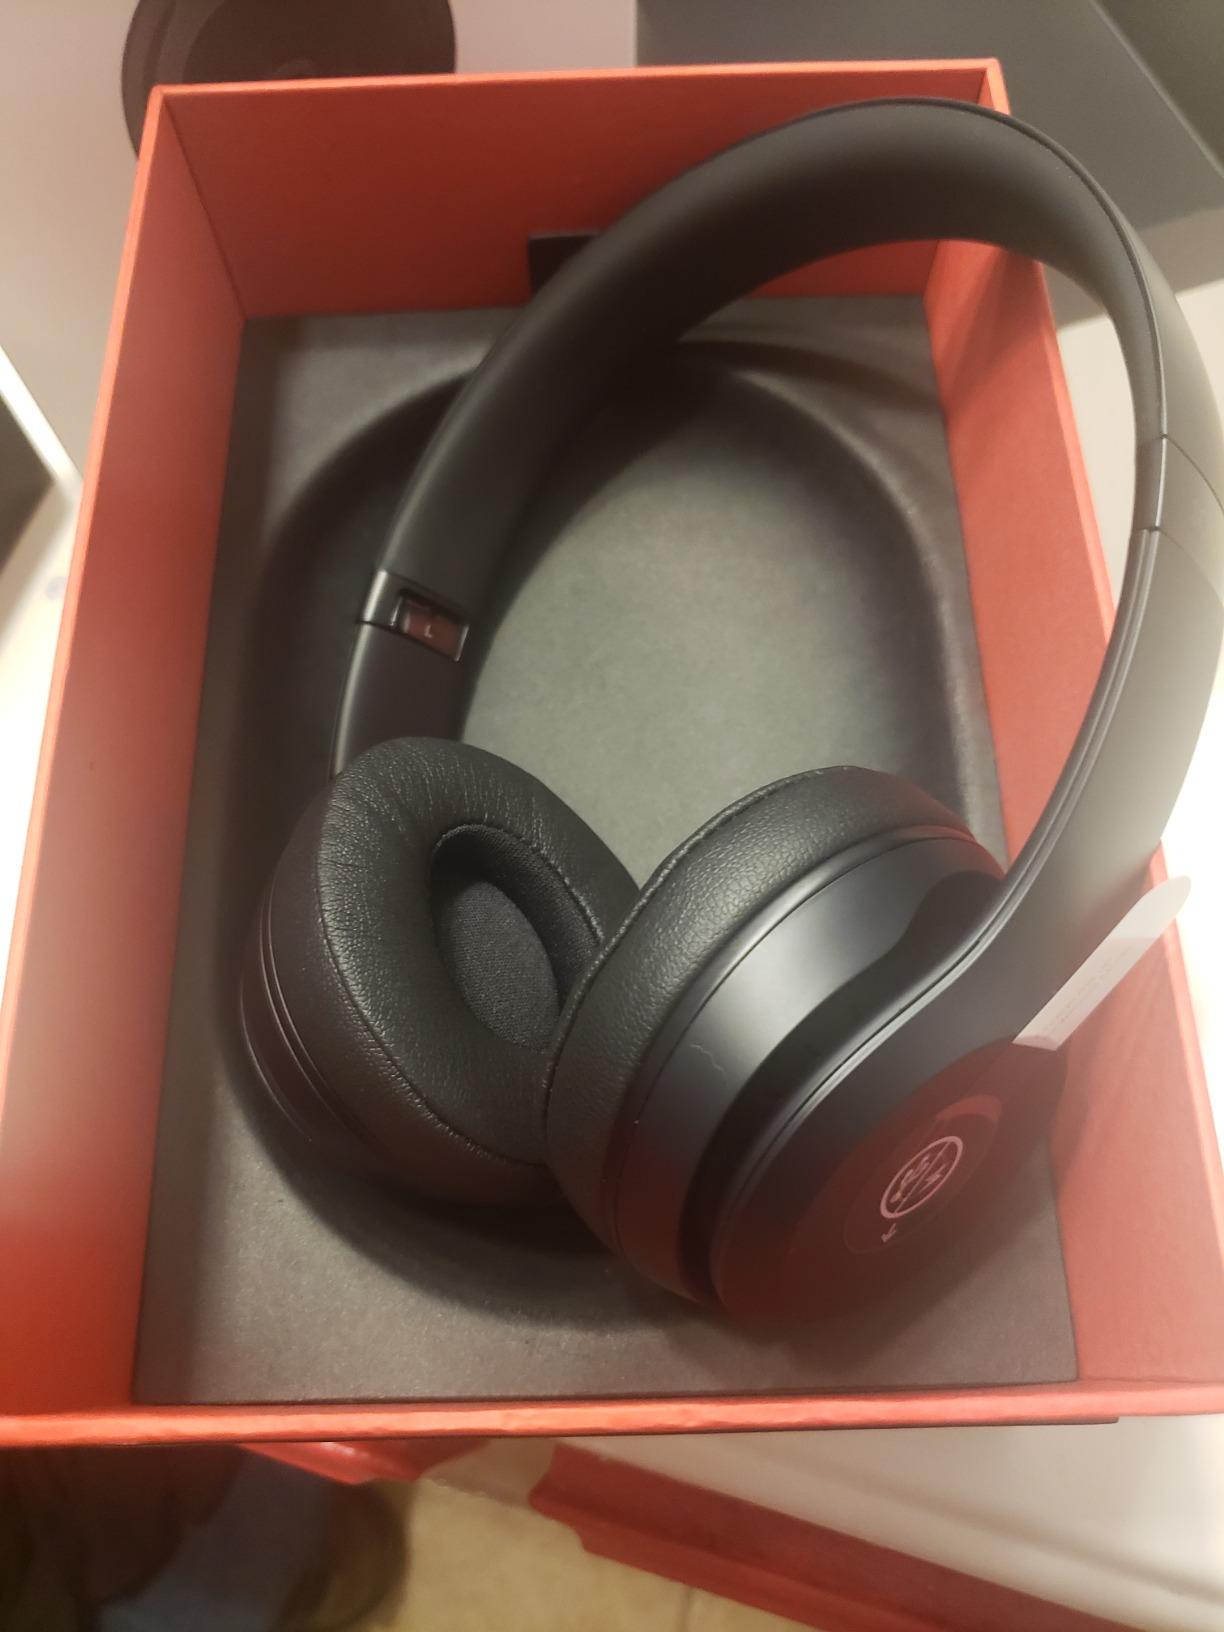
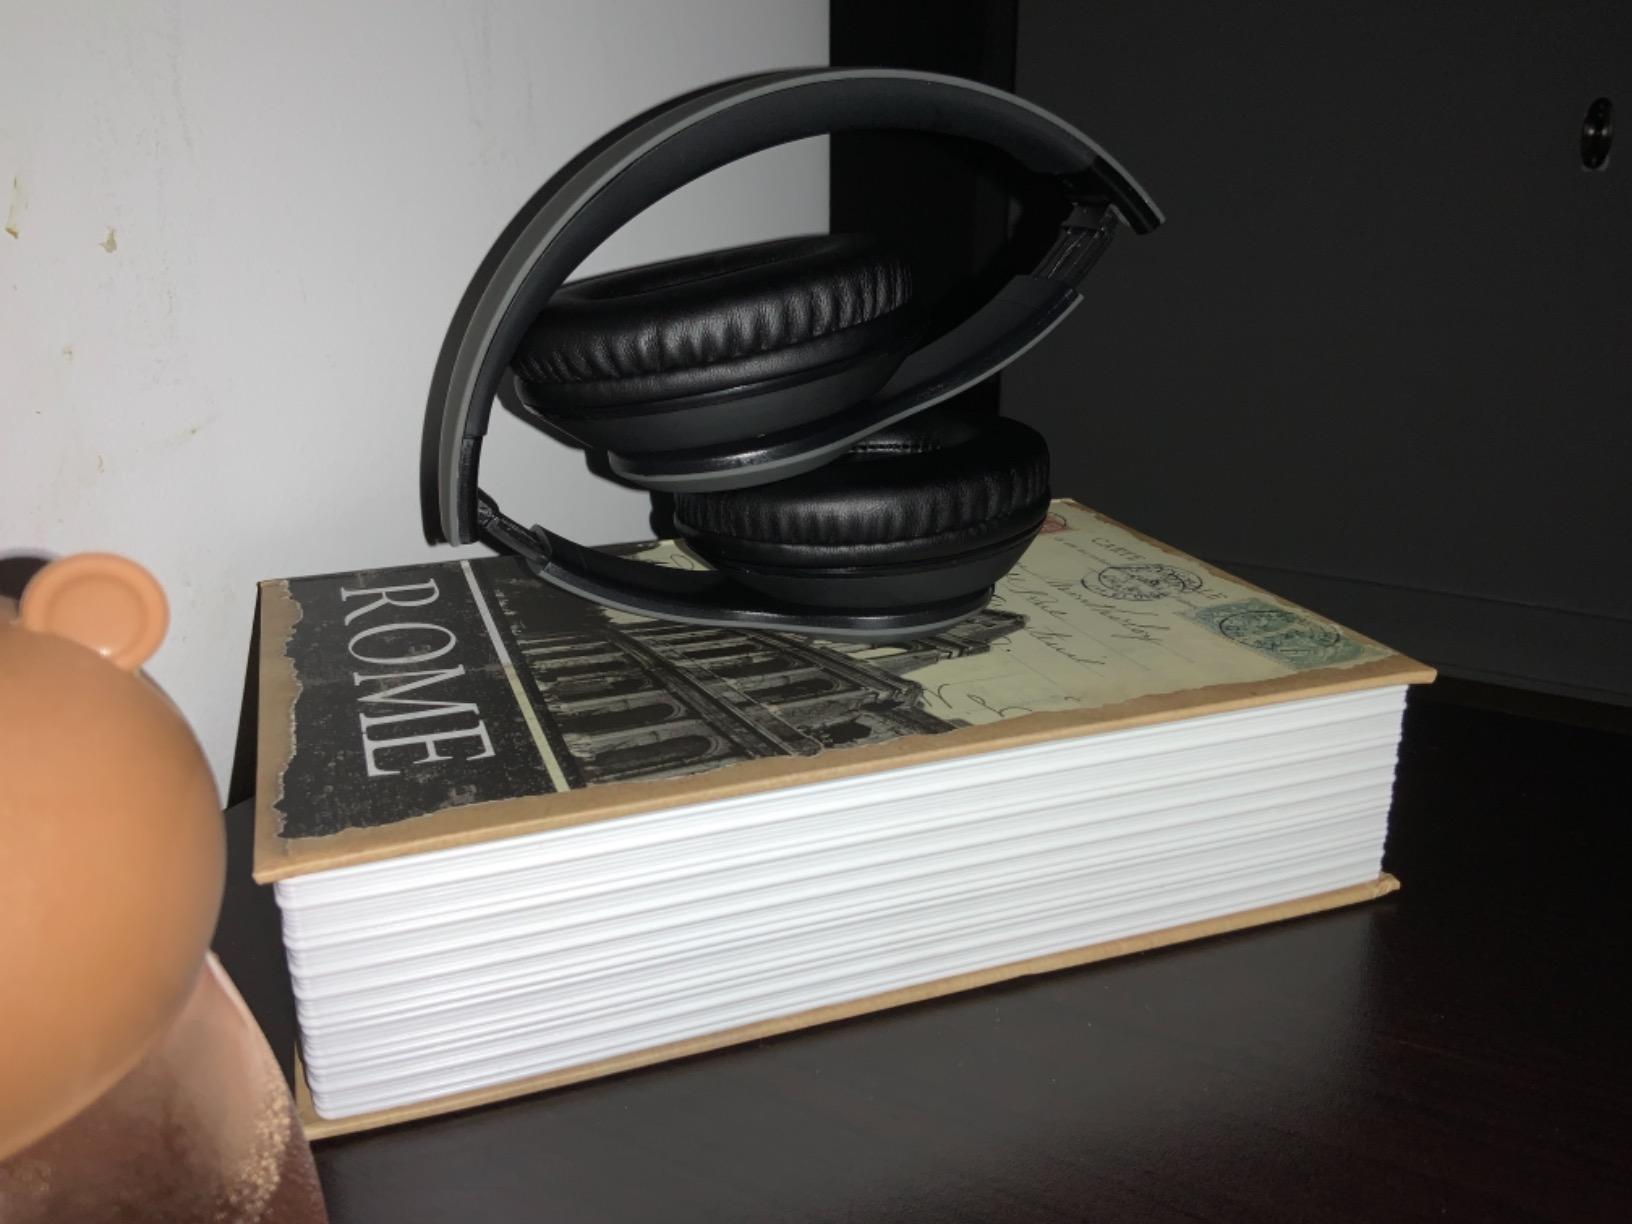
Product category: headphones
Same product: no